Charlie Adam

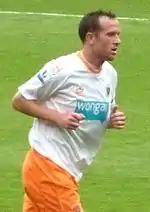
Adam during Blackpool's 2010–11 Premier League campaign.

In August 2009 Adam signed a two-year contract with Blackpool with the option of a further year, in a club-record transfer fee of £500,000. His competitive debut as a permanent Blackpool player was in a 1–1 draw with Queens Park Rangers at Loftus Road later that month. His first goal came on 26 August in a 4–1 home win over Wigan Athletic in the League Cup.